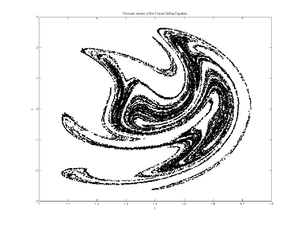
L'équation de Duffing, du nom de Georg Duffing, est une équation différentielle non-linéaire du second ordre utilisée pour modéliser certains oscillateurs amortis et forcés. L'équation s'écrit